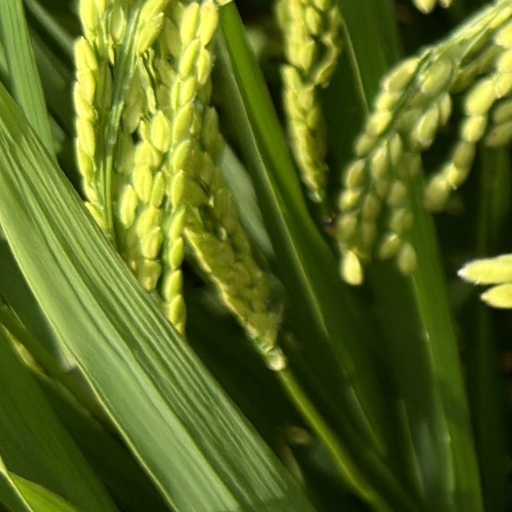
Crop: rice